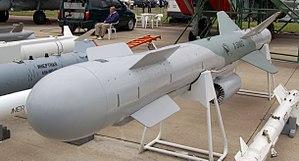
L’aviation militaire bolivarienne, est l'une des quatre composantes des Forces armées vénézuéliennes, dont l'objectif est d'assurer l'espace aérien du Venezuela, de contribuer au maintien de l'ordre interne, de participer activement au développement du pays et de garantir l'intégrité territoriale et la souveraineté de la nation.
Le Kh-59 « Ovod », désignation OTAN AS-13 « Kingbolt », est un missile de croisière à guidage TV d'une portée de 115 km. À l'inverse de son aîné à propulseur à poudre, la variante Kh-59M « Ovod-M » est équipée d'un turboréacteur.